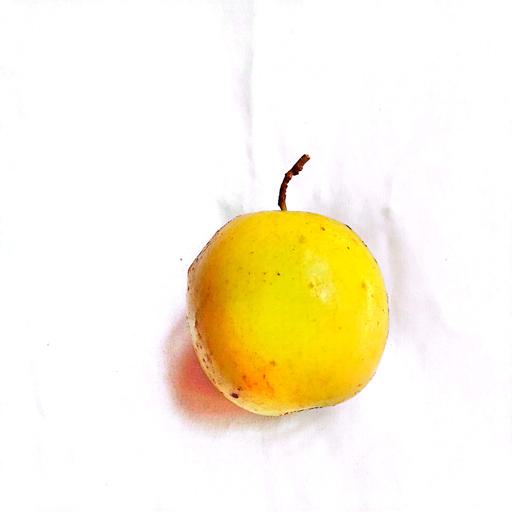
Label: healthy